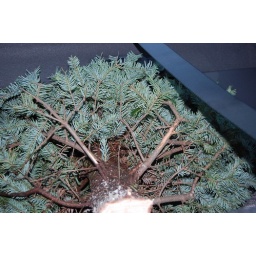
tree in the car going home from Bishop Ireton